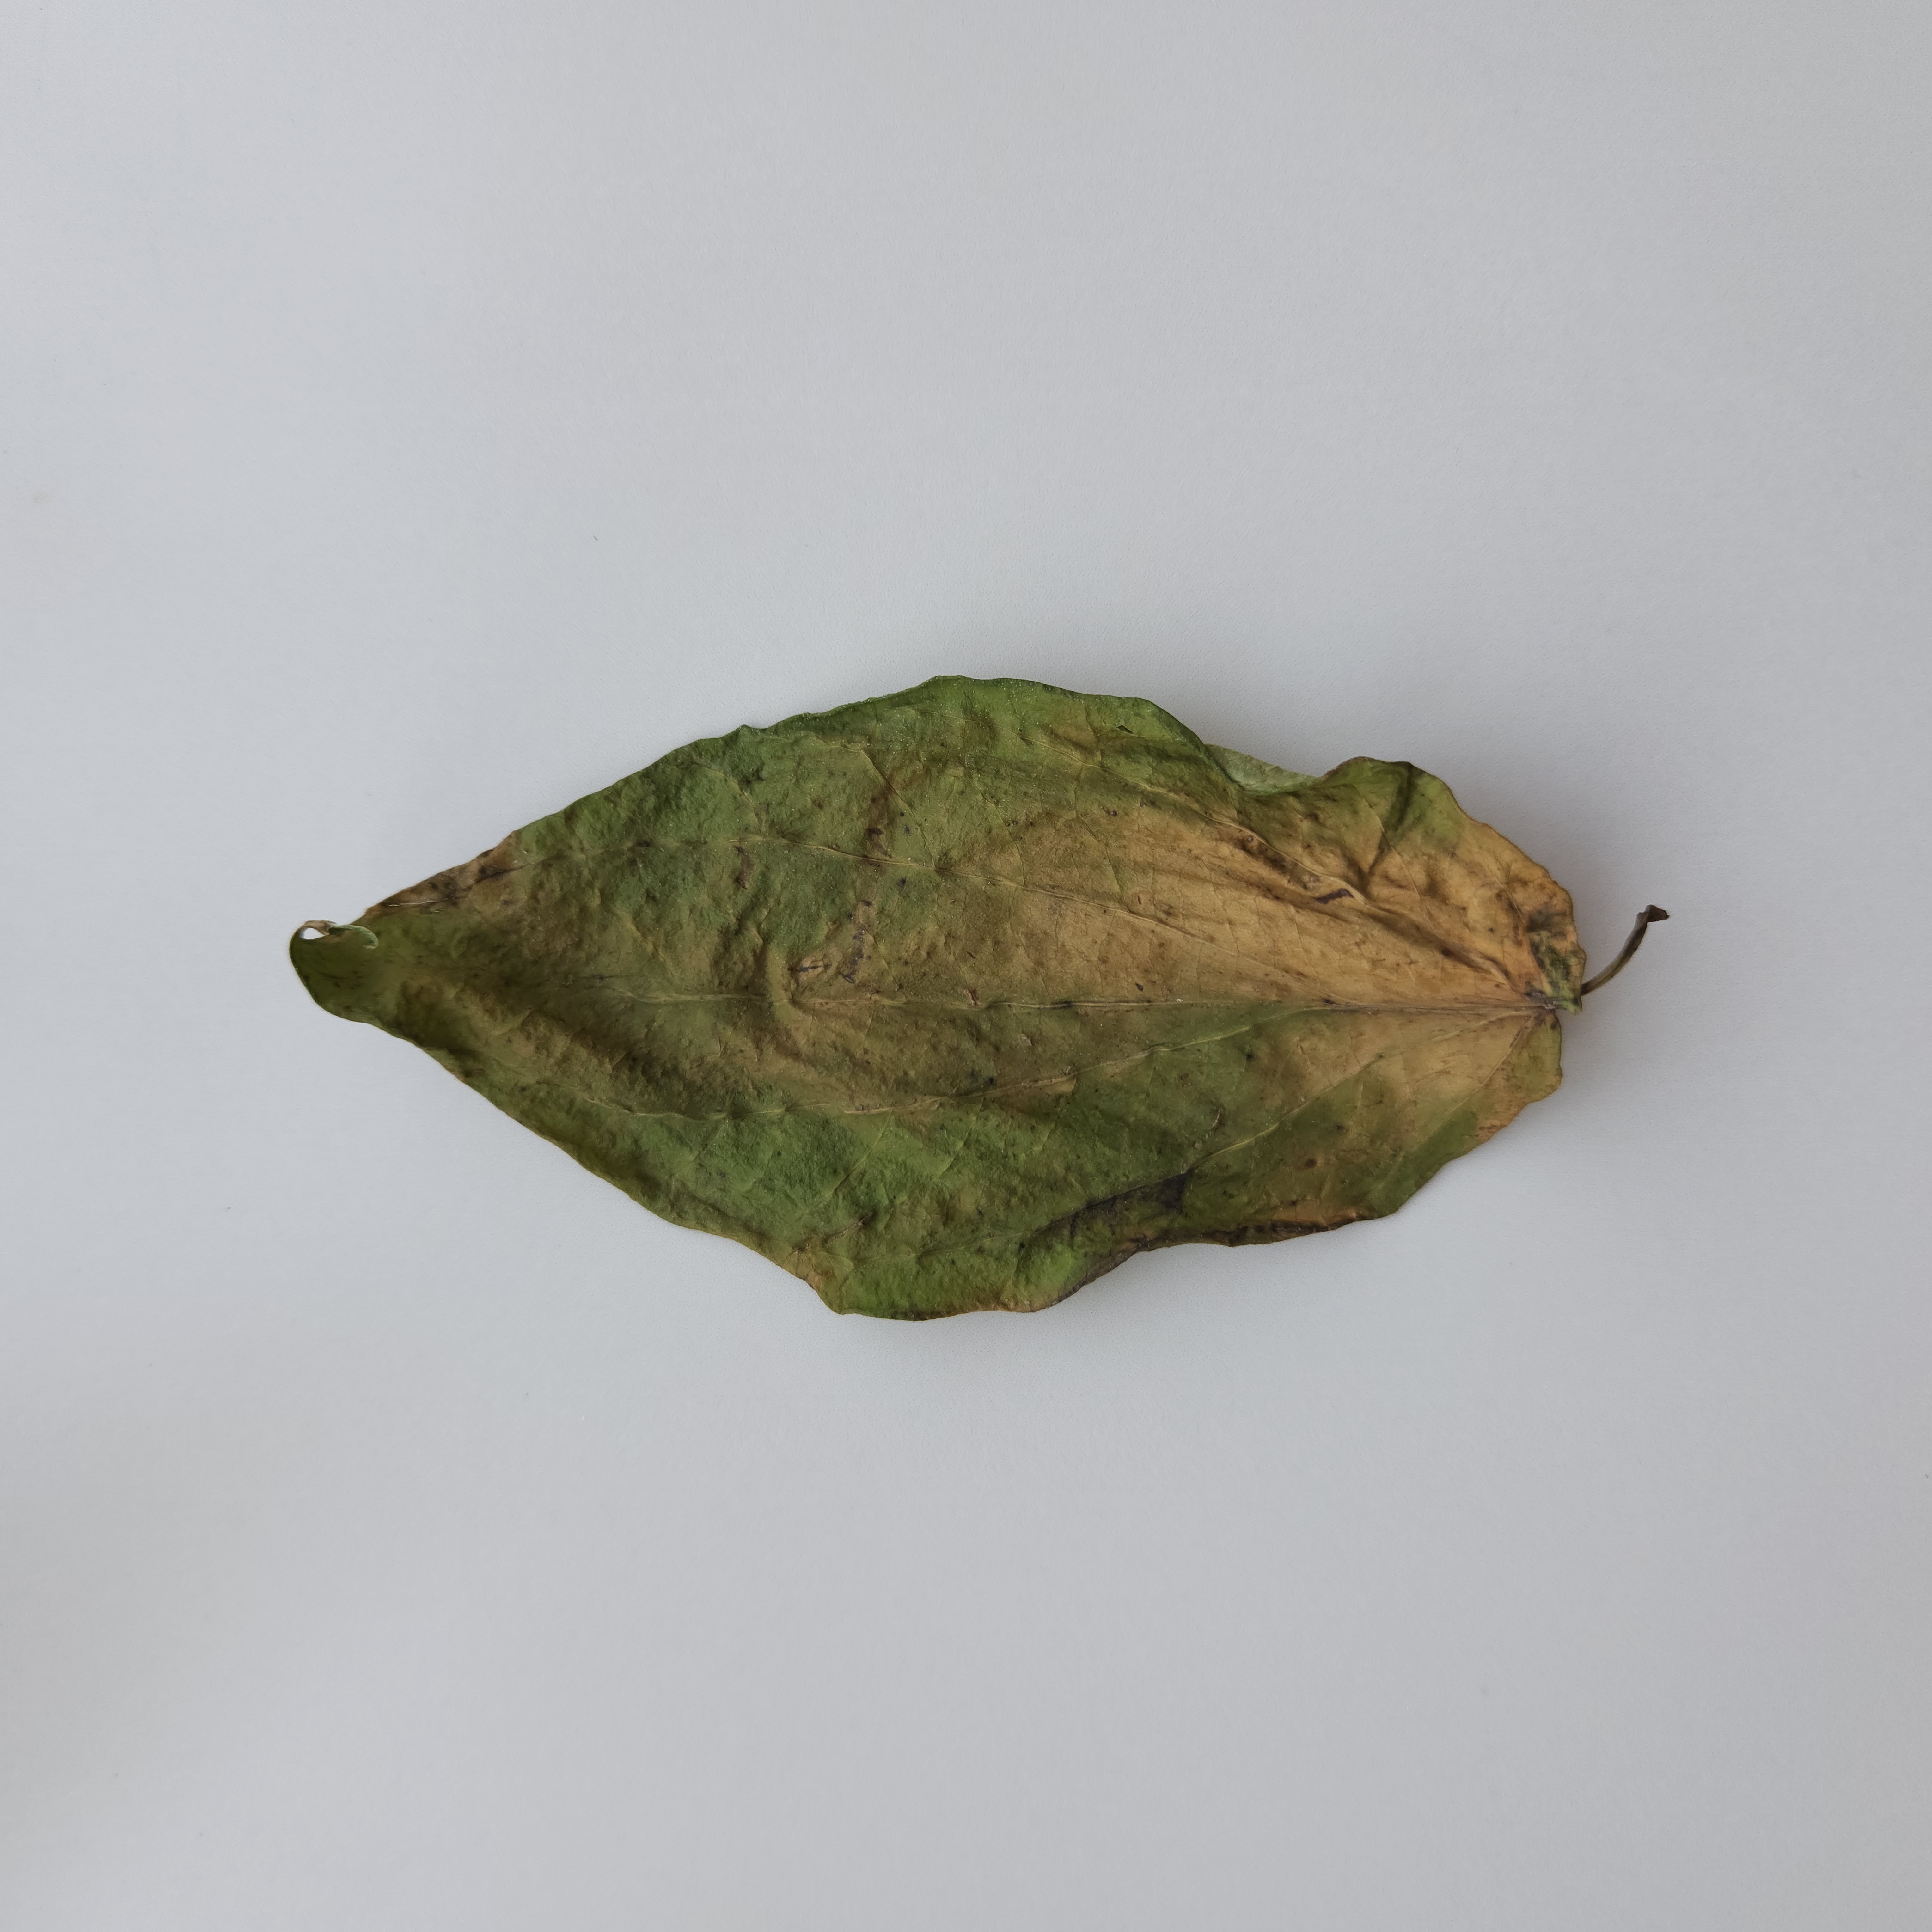
Label: Dried